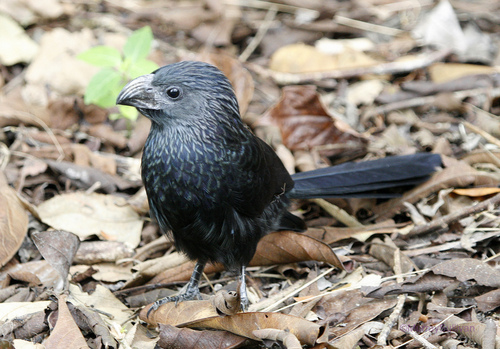
a small, entirely black colored bird with a thick, slightly curved beak and tail feathers that are very long compared to the short feathers on it's body.
small black bird with fat stout black beak and long black tail.
this is a black bird with a grey face and a large beak.
this black bird has shiny feathers and a short beak.
this bird is black in color with a black beak, and black eye rings.
small black bird with a short beak and long tail feathers.
this is a small black bird with black legs and strips going along the beak.
a small bird with a black body color with a short, curved, and pointy beak.
this bird is black and blue in color, with a large stubby and curved beak.
this bird has a short thick black bill, with a black body.
Species: Groove Billed Ani